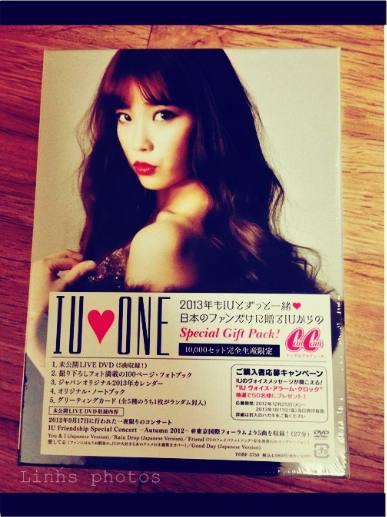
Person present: Yes